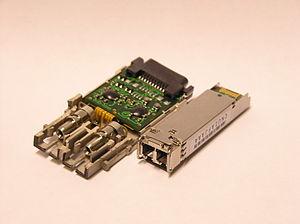
Le small form-factor pluggable est un standard de module émetteur-récepteur compact, insérable à chaud, utilisé dans les réseaux de télécommunications et les réseaux informatiques. Le format physique et l'interface électrique sont définis par un accord multi-source. Il permet d'interconnecter l'interface de la carte mère d'un équipement réseau à une fibre optique ou à un câble en paire de cuivre. C'est un format populaire dans l'industrie, développé et supporté par de nombreux vendeurs de composants. Les SFP sont conçus pour supporter SONET, Gigabit Ethernet, Fibre Channel, et d'autres standards de communication. En raison de sa petite taille, le SFP rend obsolète l'ancien et très répandu Gigabit Interface Converter, et il est parfois appelé mini-GBIC, bien qu'aucun dispositif de ce nom n'ait jamais été défini dans les MSAs. Les modules optiques permettent une souplesse dans le type de signal souhaité, car ils sont interchangeables à chaud et ils permettent de changer le type de signal optique en changeant uniquement le module optique, plutôt que la carte d’interface elle-même.